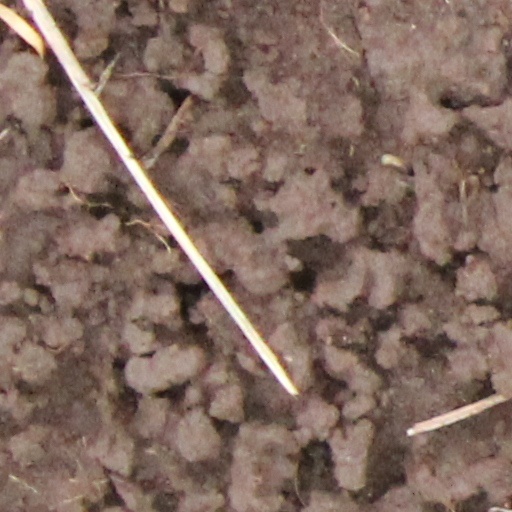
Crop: wheat